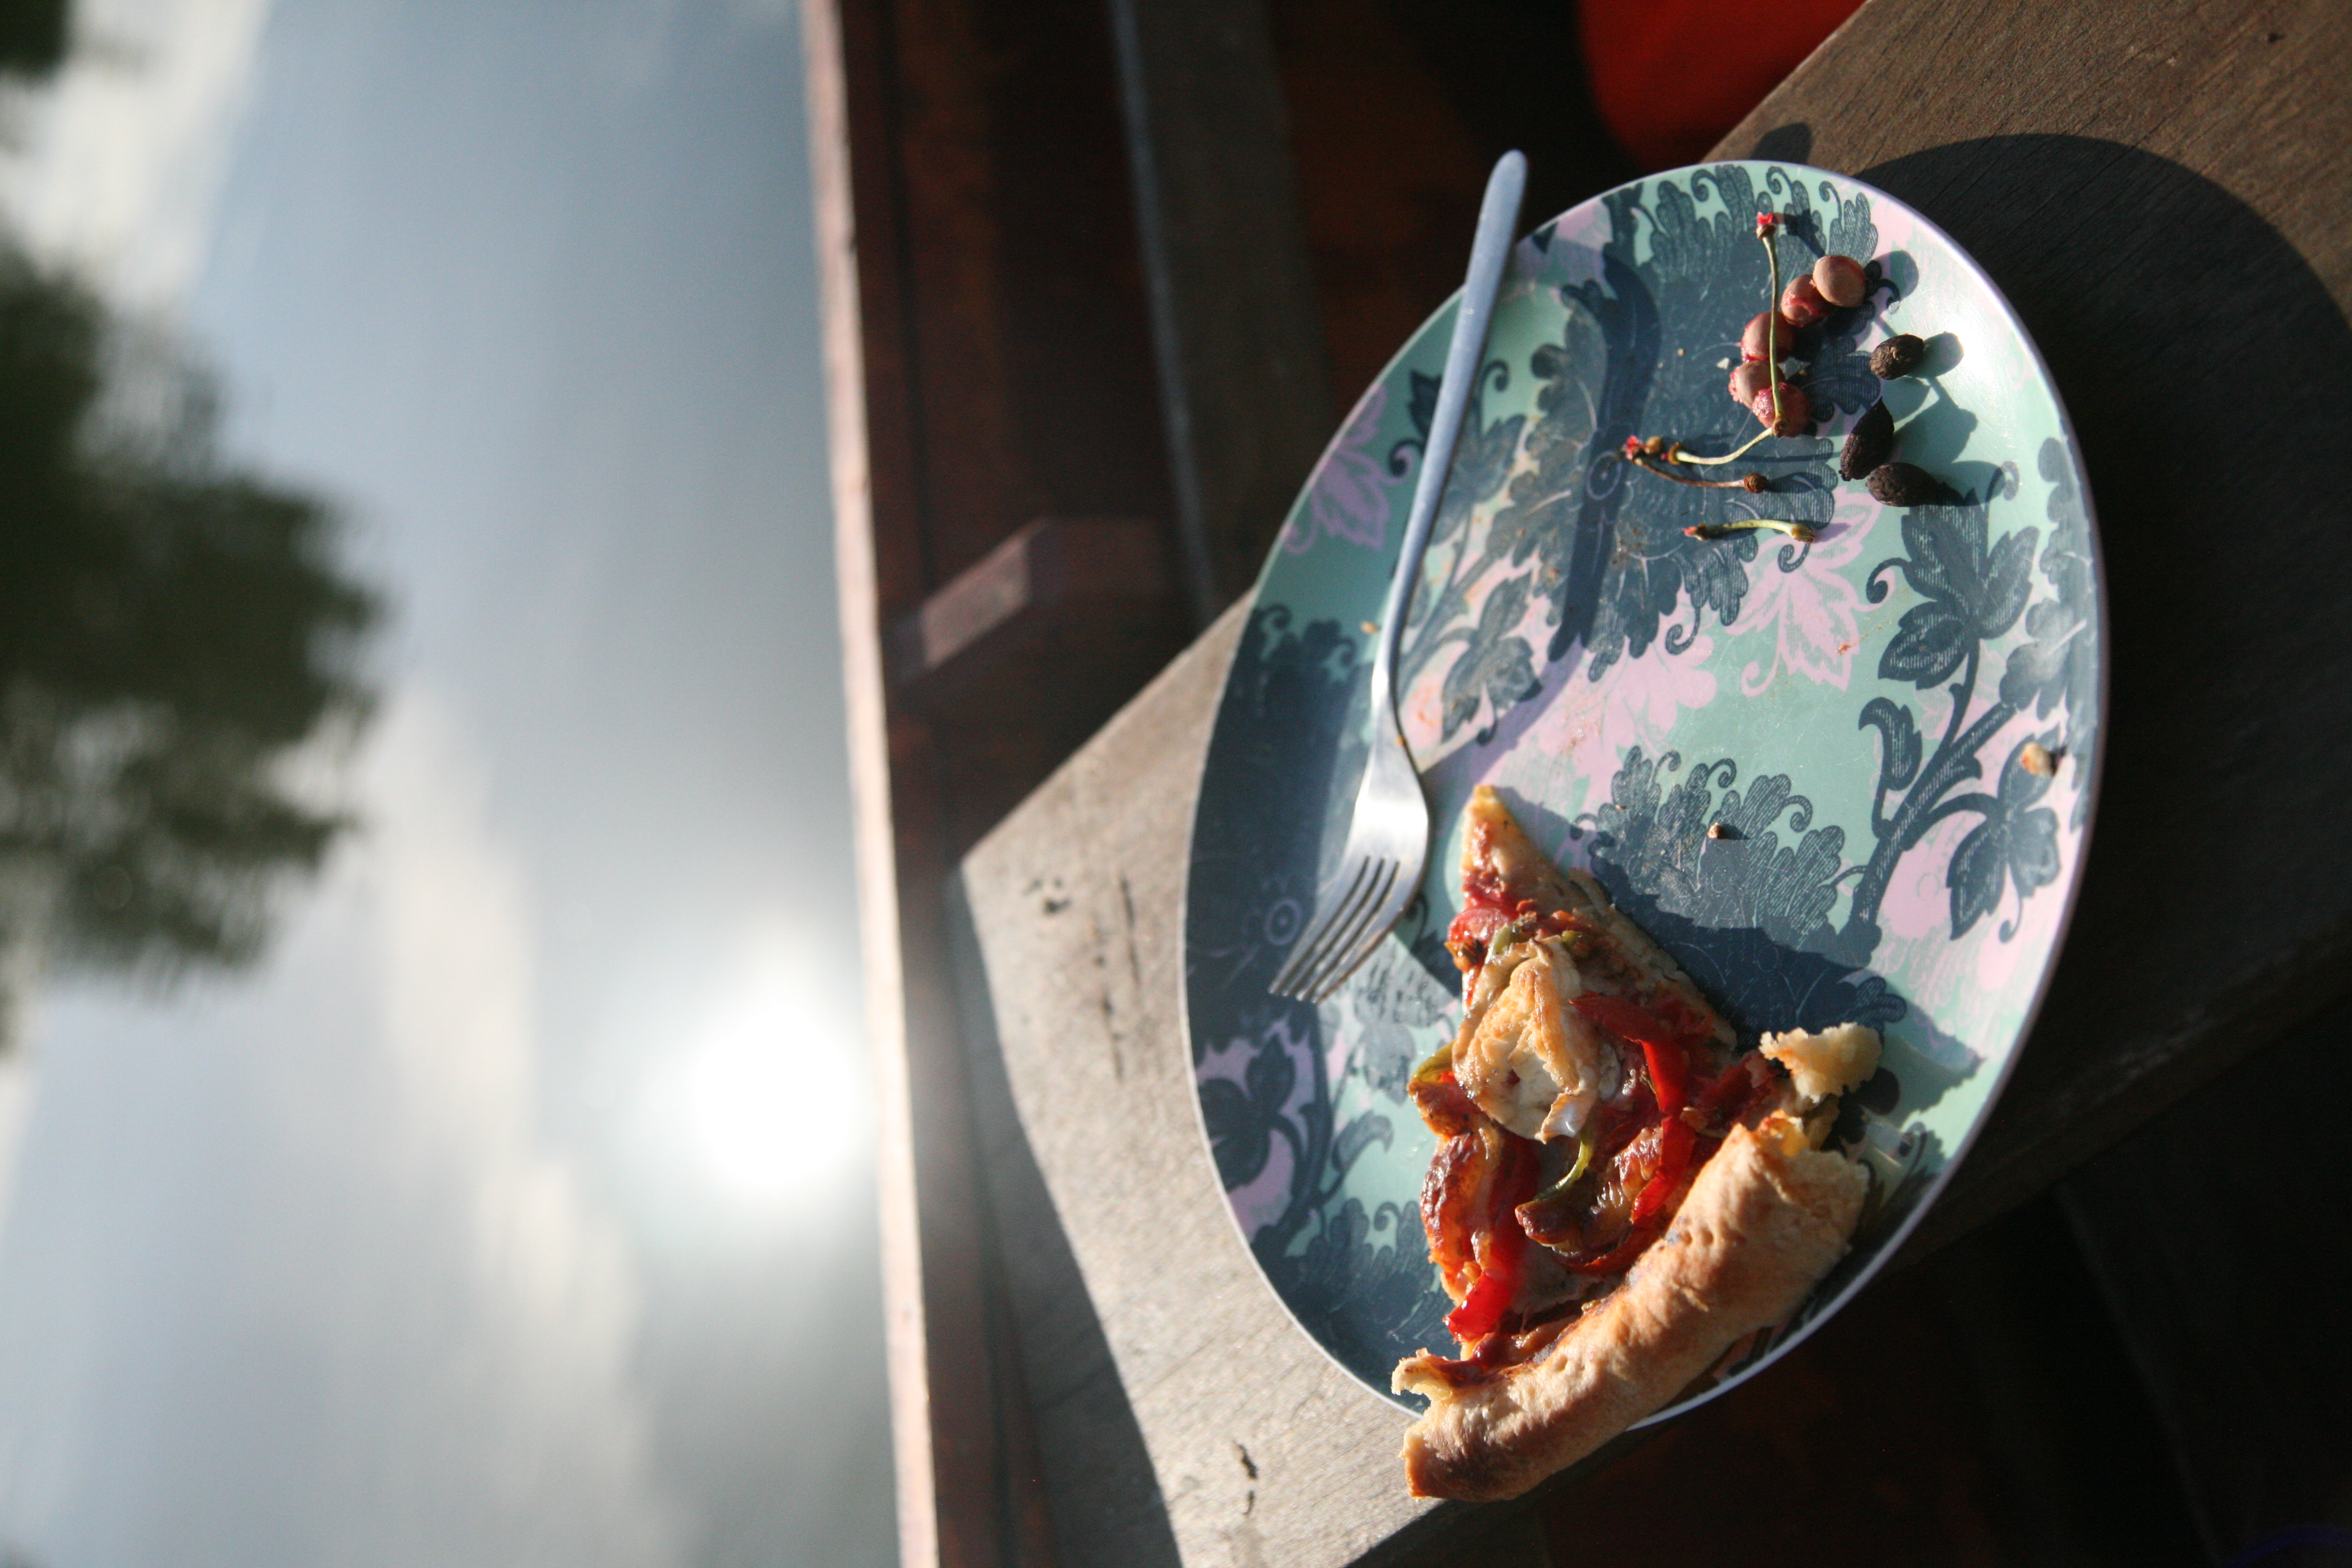
nature, marsh, bark, france, food, vehicle, pie, marais, barque, somme, picardie, amiens, rinde, sumpf, hortillonnage, hortillonnages, tarte, kuchen